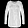
Label: Pullover